LÉ Ciara

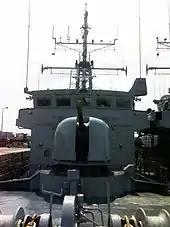
Command bridge and 76 mm gun of "Ciara"

The ship's principal armament is an OTO Melara 76 mm Compact gun. This has a range and can fire 85 rounds per minute. It can be used in both anti-aircraft and anti-ship roles. It holds an 80-round magazine that can easily be reloaded by a two-man team. There are also two single 20 mm Rh202 Rheinmetall cannons and two 12.7 mm machine guns.